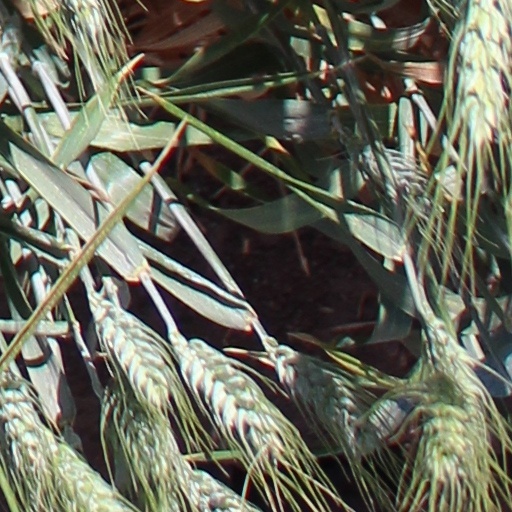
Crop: wheat